Russian wine

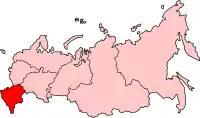
North Caucasus in Russia

The climate of the North Caucasus region, where most of Russia's vineyards are located, is typical of a continental region. To counter the severe winters many vine growers will cover their vines over with soil to protect the vines from frost. In the area of Krasnodar there are anywhere from 193 to 233 frost free days during the growing seasons that allow the vines in the area to grow to full ripening.